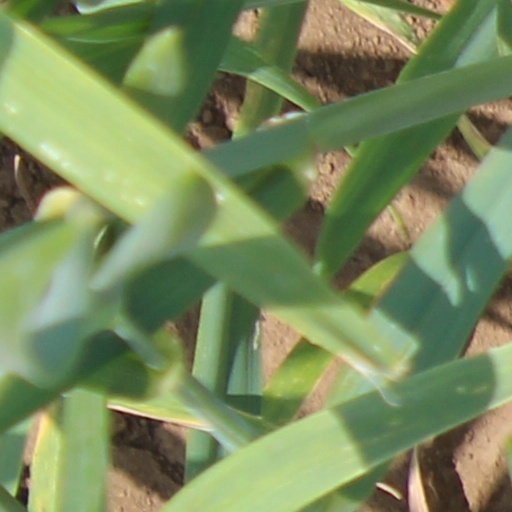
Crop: wheat